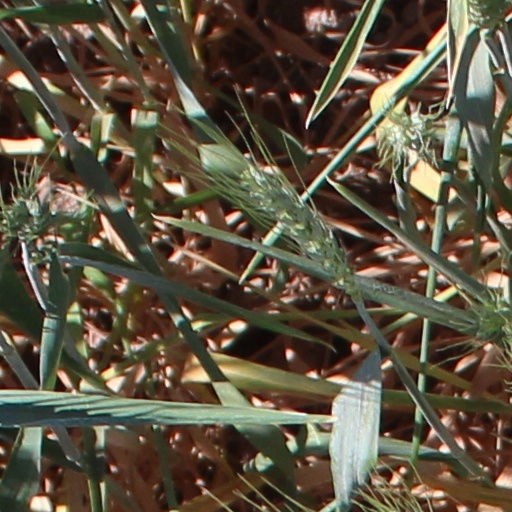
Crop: wheat